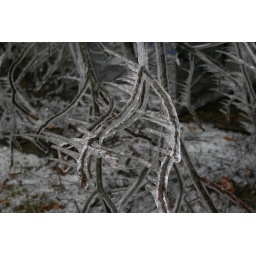
Ice on the limbs now horizontal after tree fell to the ground under the weight of all that ice